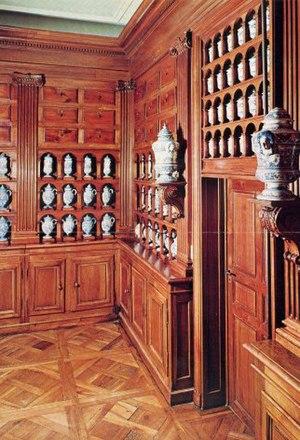
Apothicairerie.
L'Hôpital général, Hôpital du Saint-Esprit ou Hôpital Notre-Dame de la Charité de Dijon est un ancien hôpital et le site historique de l'actuel CHU de Dijon.